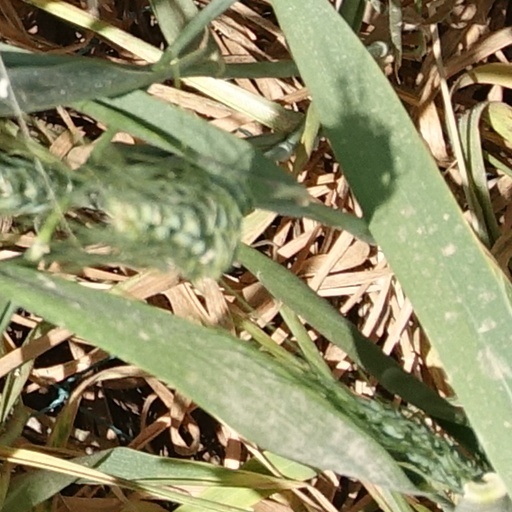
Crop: wheat